Symposium

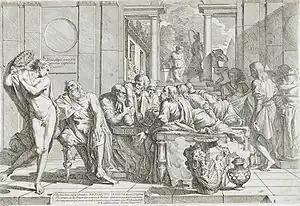
Pietro Testa (1611–1650): the Drunken Alcibiades Interrupting the symposium (1648)

Food and wine were served. Entertainment was provided, and depending on the occasion could include games, songs, flute-girls or boys, slaves performing various acts, and hired entertainment.